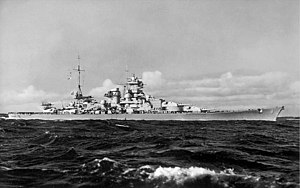
Slagkrydser / 2. verdenskrig / Angrebet på Norge
Scharnhorst var med til at beskytte de tyske skibe, der transporterede mandskab og materiel til angrebet på Norge i april 1940
"Slagkrydsere var store krigsskibe fra første halvdel af det 20. århundrede og blev først introduceret af Royal Navy. Slagkrydseren blev udviklet som efterfølger for panserkrydseren, men dens opståen hang mere sammen med udviklingen af dreadnought-slagskibet. Den første serie slagkrydsere, der begyndte med Invincible, blev oprindeligt omtalt som ""dreadnought krydsere"".